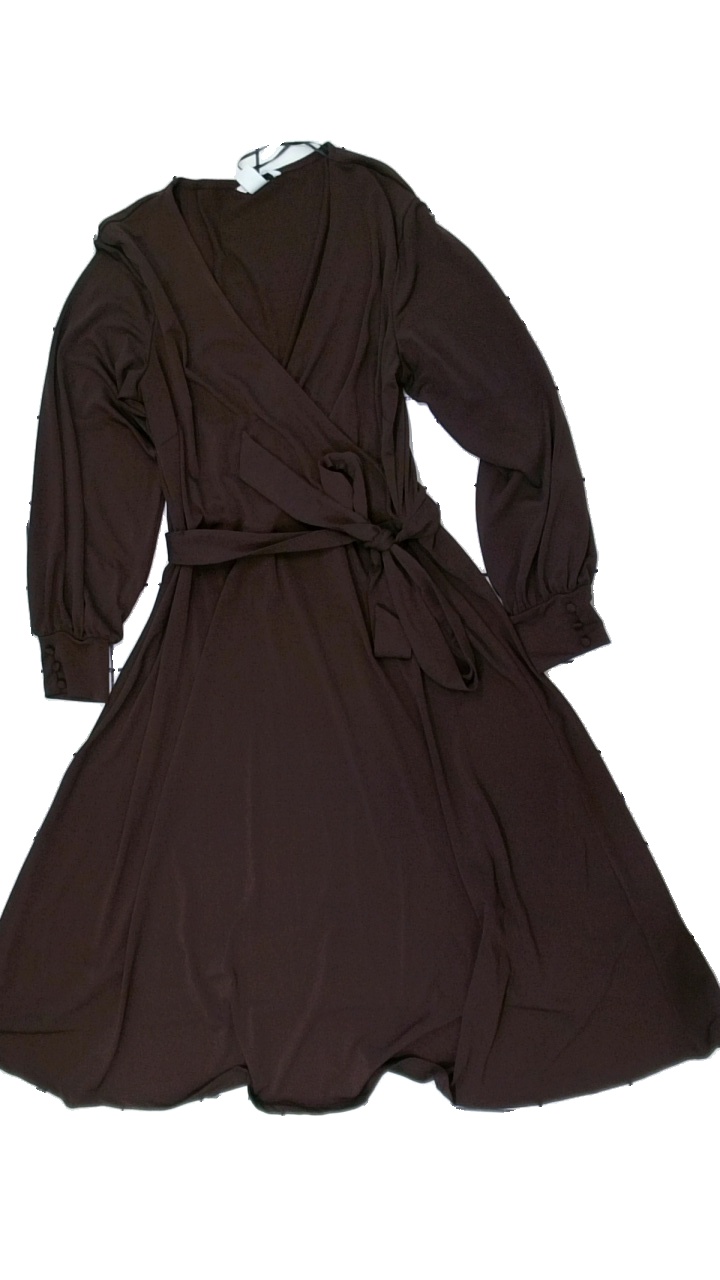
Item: Dress (Ladies)
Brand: H&m
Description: brun klänning med knappar vid armarna och snöre i midjan
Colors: Brown
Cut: Regular
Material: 100% polyester
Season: All
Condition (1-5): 5
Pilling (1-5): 5
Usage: Reuse
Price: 50-100